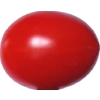
Label: tomato_cherry_red